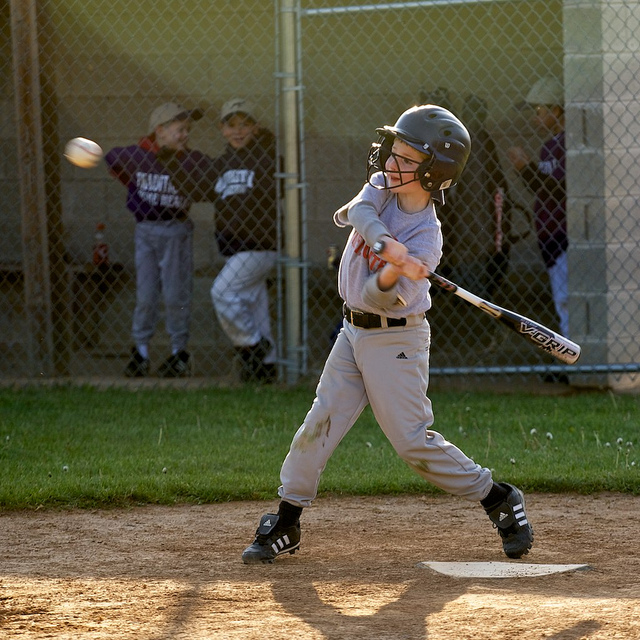
hình ảnh một cậu bé đang chơi bóng chày